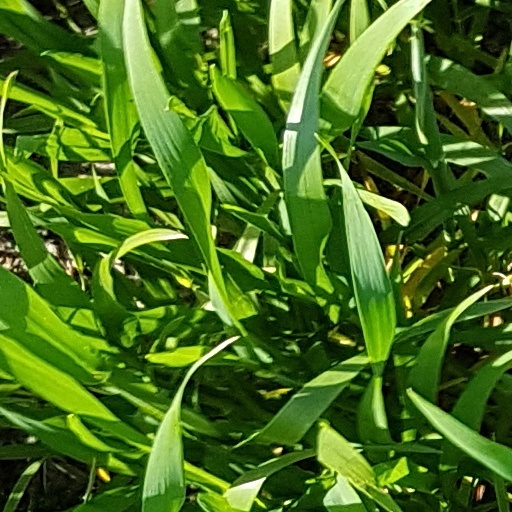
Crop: wheat